Rotavirus vaccine

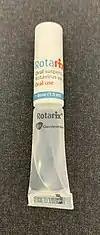

Rotarix is a monovalent, human, live attenuated rotavirus vaccine containing one rotavirus strain of G1P[8] specificity.